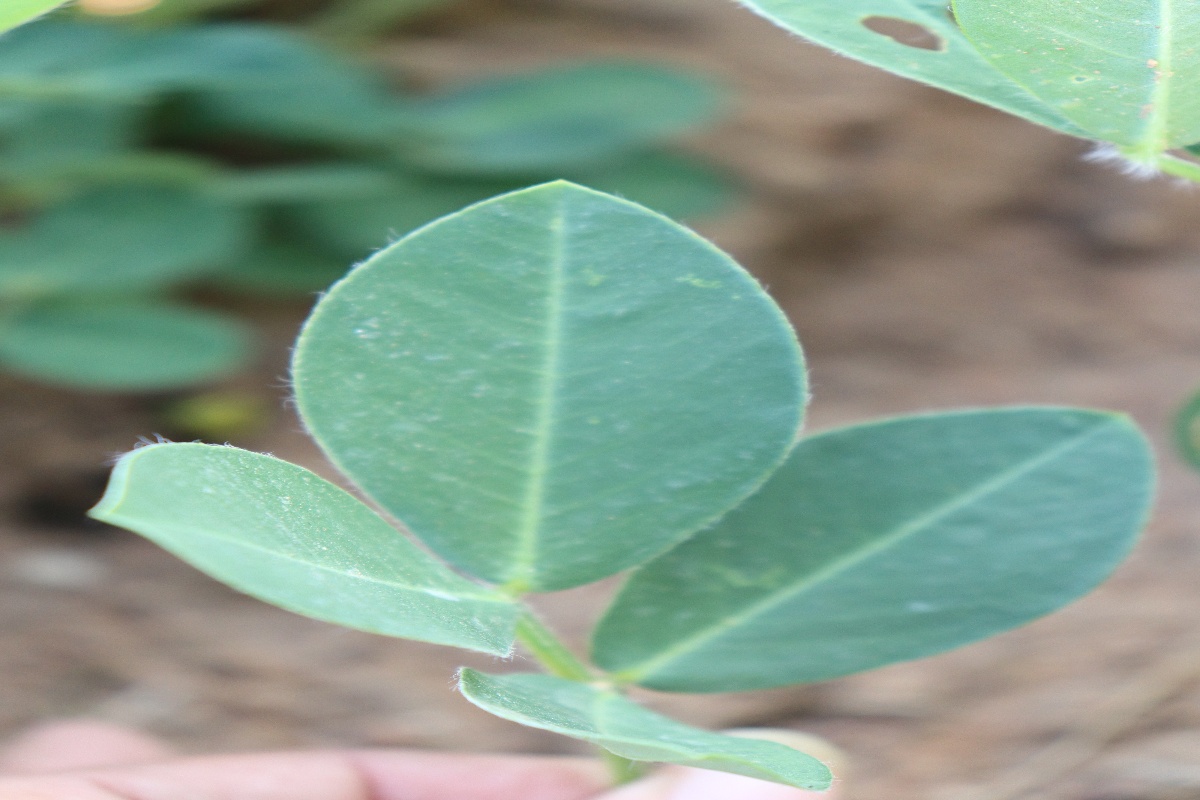
Label: early_leaf_spot